Wildlife of Brazil

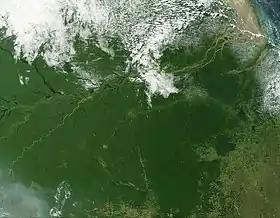
"At bottom right and bottom center, deforestation and cultivation are evident by the regular, rectangular shapes that delineate plots."

More than one-fifth of the Amazon Rainforest in Brazil has been completely destroyed, and more than 70 mammals are endangered. The threat of extinction comes from several sources, including deforestation and poaching. Extinction is even more problematic in the Atlantic Forest, where nearly 93% of the forest has been cleared. Of the 202 endangered animals in Brazil, 171 are in the Atlantic Forest.